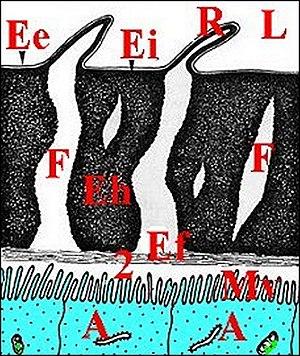
Paroi du tube séminifère en coupe schématisée montrant la cuticule, la chambre palpaire et l'épithélium chez Zosis et Araniella.
Les deux bulbes copulateurs ou organes reproducteurs sont les organes copulatoires de l'araignée mâle.